Eugene O'Keefe

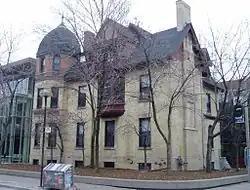
O'Keefe House in 2005

In 1882, he and three Humber Bay hoteliers formed the Humber Steam Ferry Company. The company operated the "Annie Craig", which carried excursionists from Toronto to the resort hotels at the mouth of the Humber River.